Monster Strike The Movie

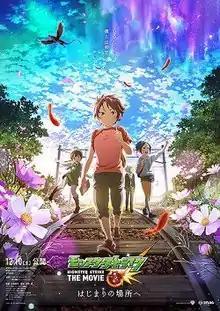
Theatrical release poster

is a 2016 Japanese animated action-adventure film directed by Shinpei Ezaki, written by Taku Kishimoto and based on the video game "Monster Strike" by Mixi and Yoshiki Okamoto. It is a prequel and sequel to the ONA anime series of the same name. It was released in Japan by Warner Bros. on 10 December 2016. The film was eventually released on DVD and Blu-ray in Japan on April 19, 2017, as well as a limited edition.